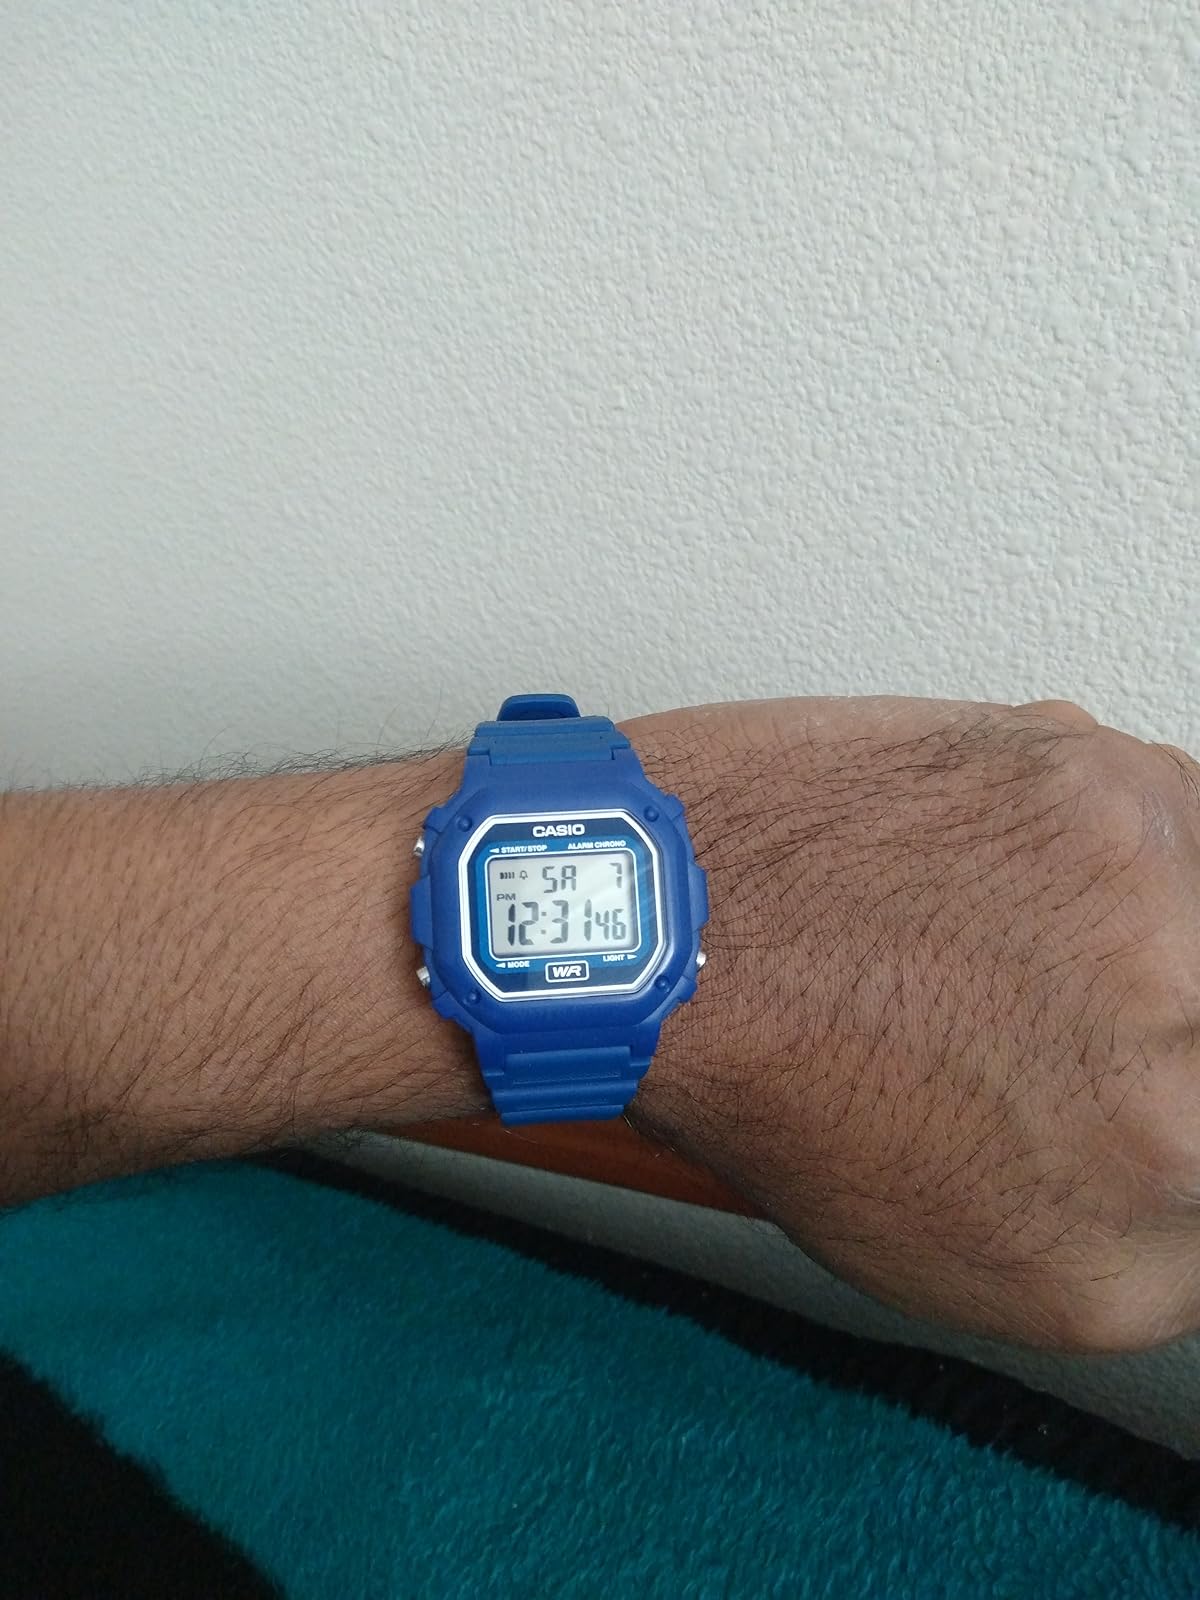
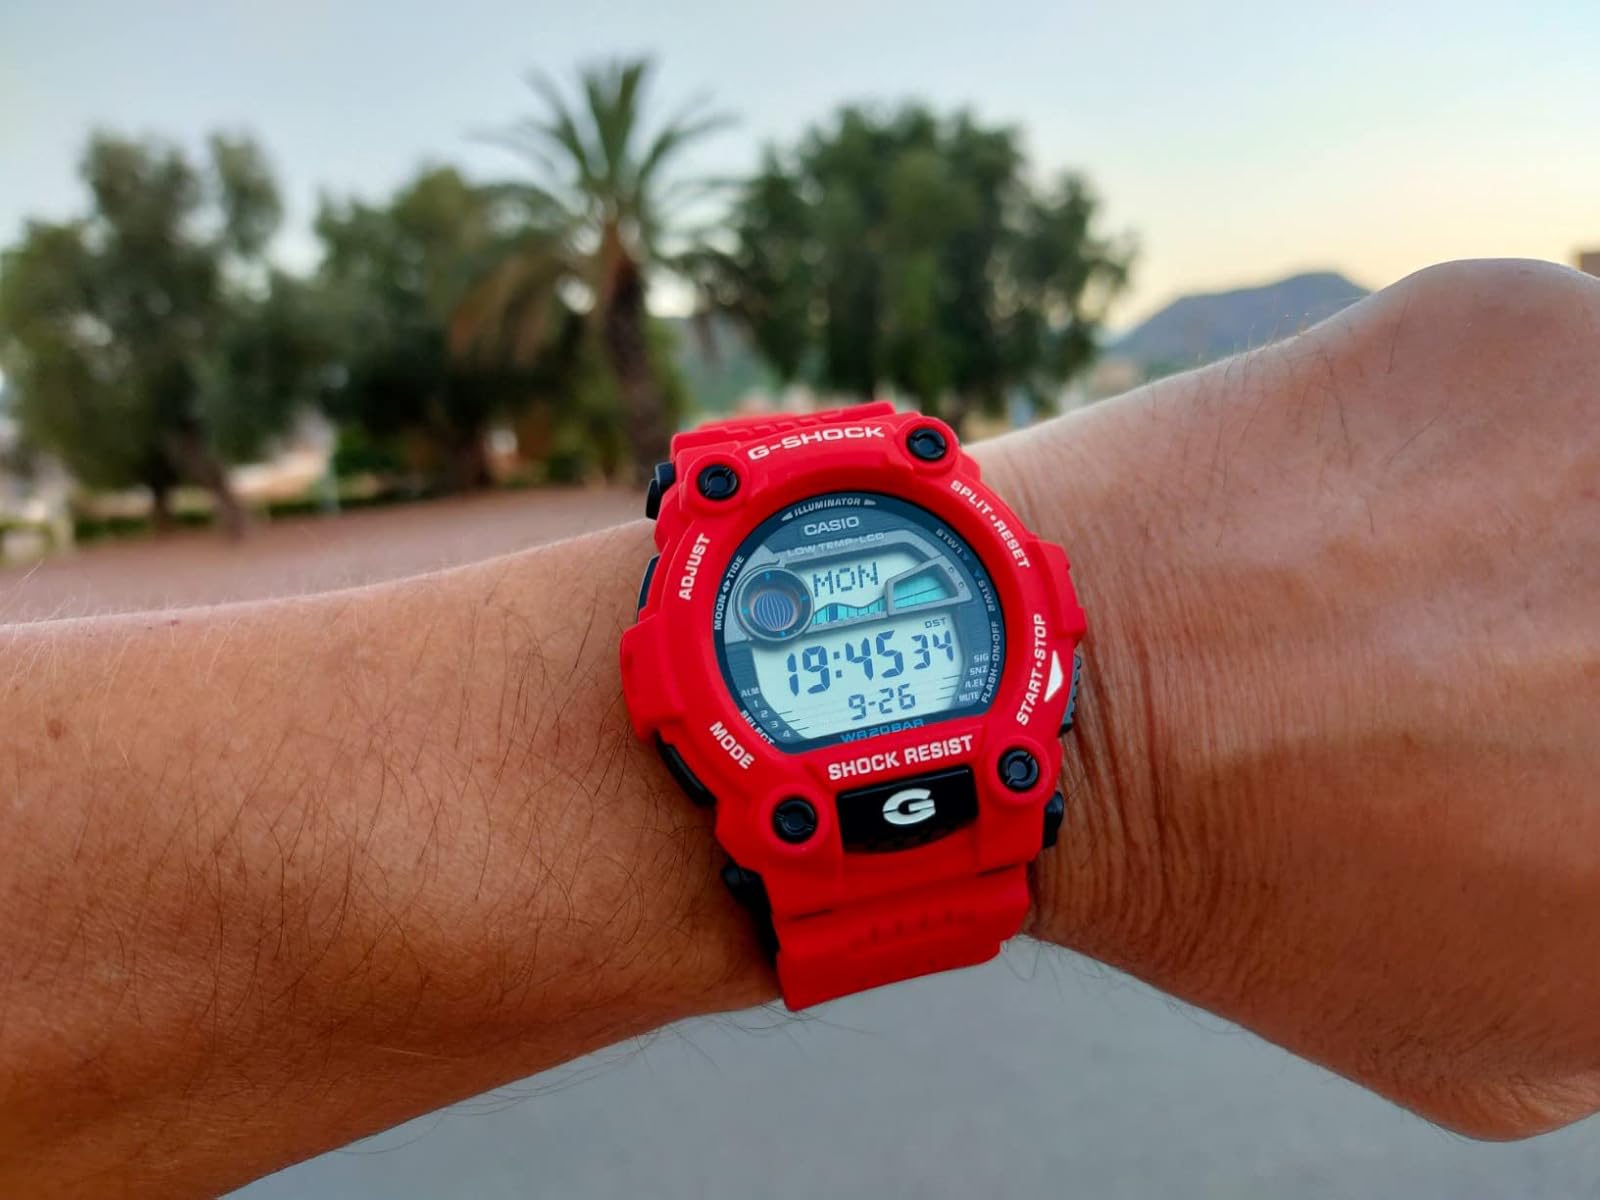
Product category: accessories_watch
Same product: no